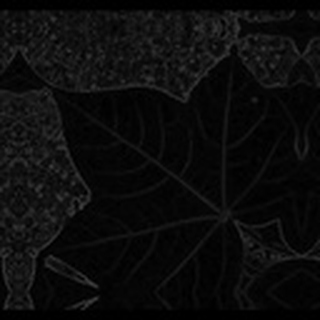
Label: healthy_cotton